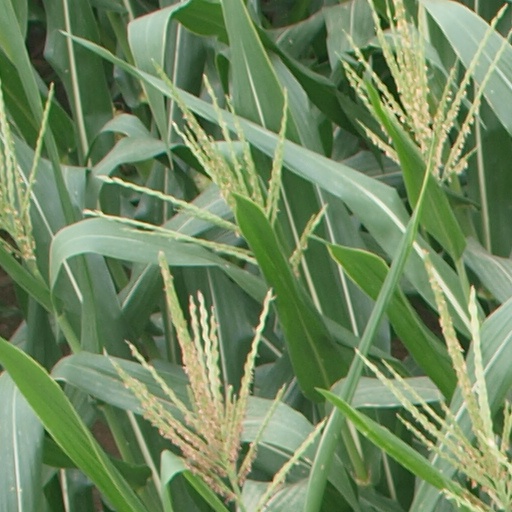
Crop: maize; corn